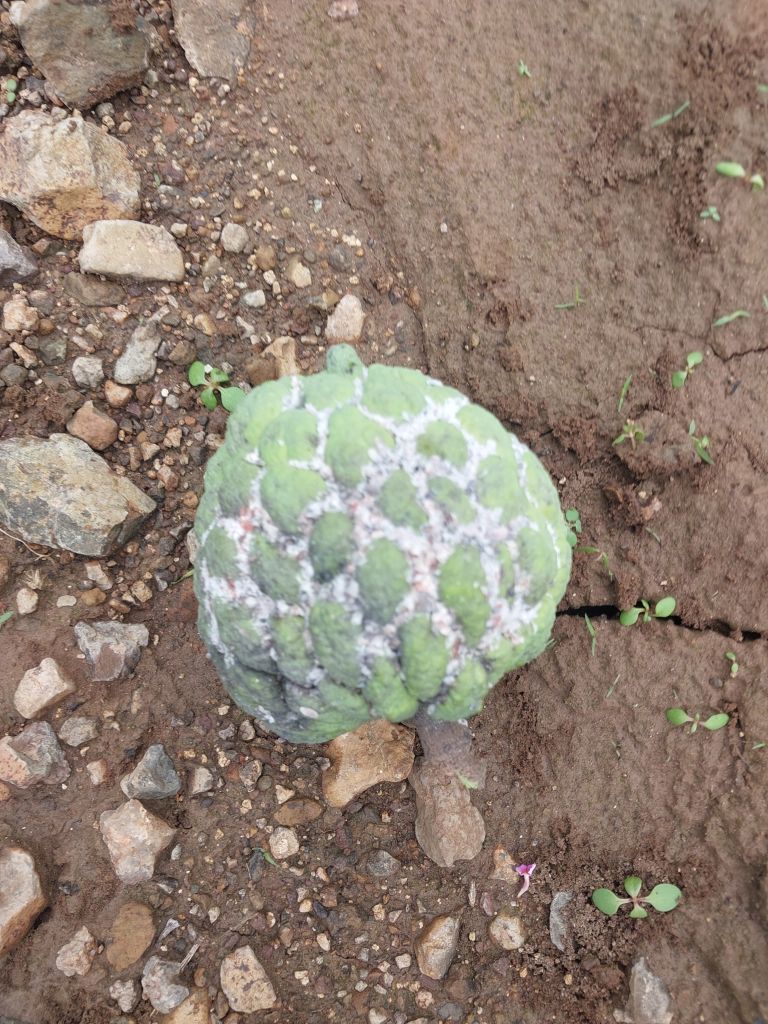
Disease label: Mealy Bug